Billy Joel

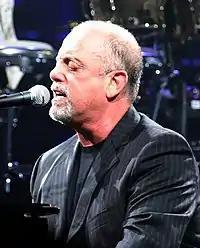
Joel performing in Jacksonville, Florida in February 2007

Joel participated in the USA for Africa "We Are the World" project in 1985. Following "An Innocent Man", Joel was asked about releasing an album of his most successful singles. This was not the first time this topic had come up, but Joel had initially considered "Greatest Hits" albums as marking the end of one's career. This time he agreed, and "Greatest Hits Vol. 1 and 2" was released as a four-sided album and two-CD set, with the songs in the order in which they were released. The new songs "You're Only Human (Second Wind)" and "The Night Is Still Young" were recorded and released as singles to support the album; both reached the top 40, peaking at No. 9 and No. 34, respectively. "Greatest Hits" was highly successful and it has since been certified double diamond by the RIAA, with over 11.5 million copies (23 million units) sold. It is one of the best-selling albums in American music history, according to the RIAA.